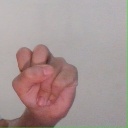
अक्षर: स